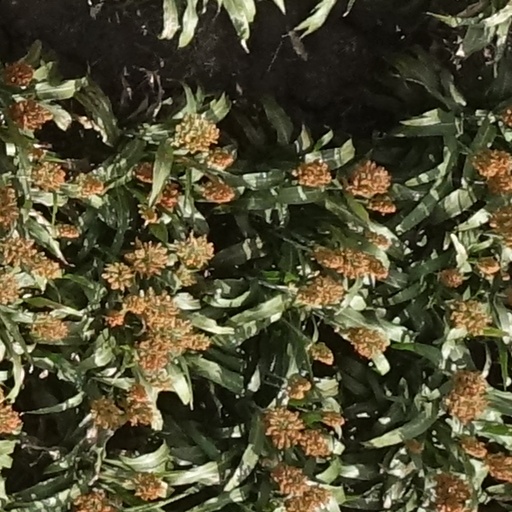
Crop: sorghum